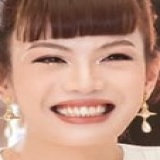
ca sĩ Luna Đào